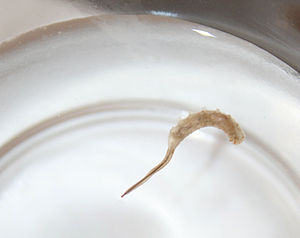
Rottehale (larve)
Eristalis tenax rottehale larve.
En rottehalelarve eller rottehale er larver af nogle arter af svirrefluer, almindeligvis Eristalis tenax. En rottehales kendetegn er en rørlignende, teleskopisk åndesiphon i enden af rottehalen.